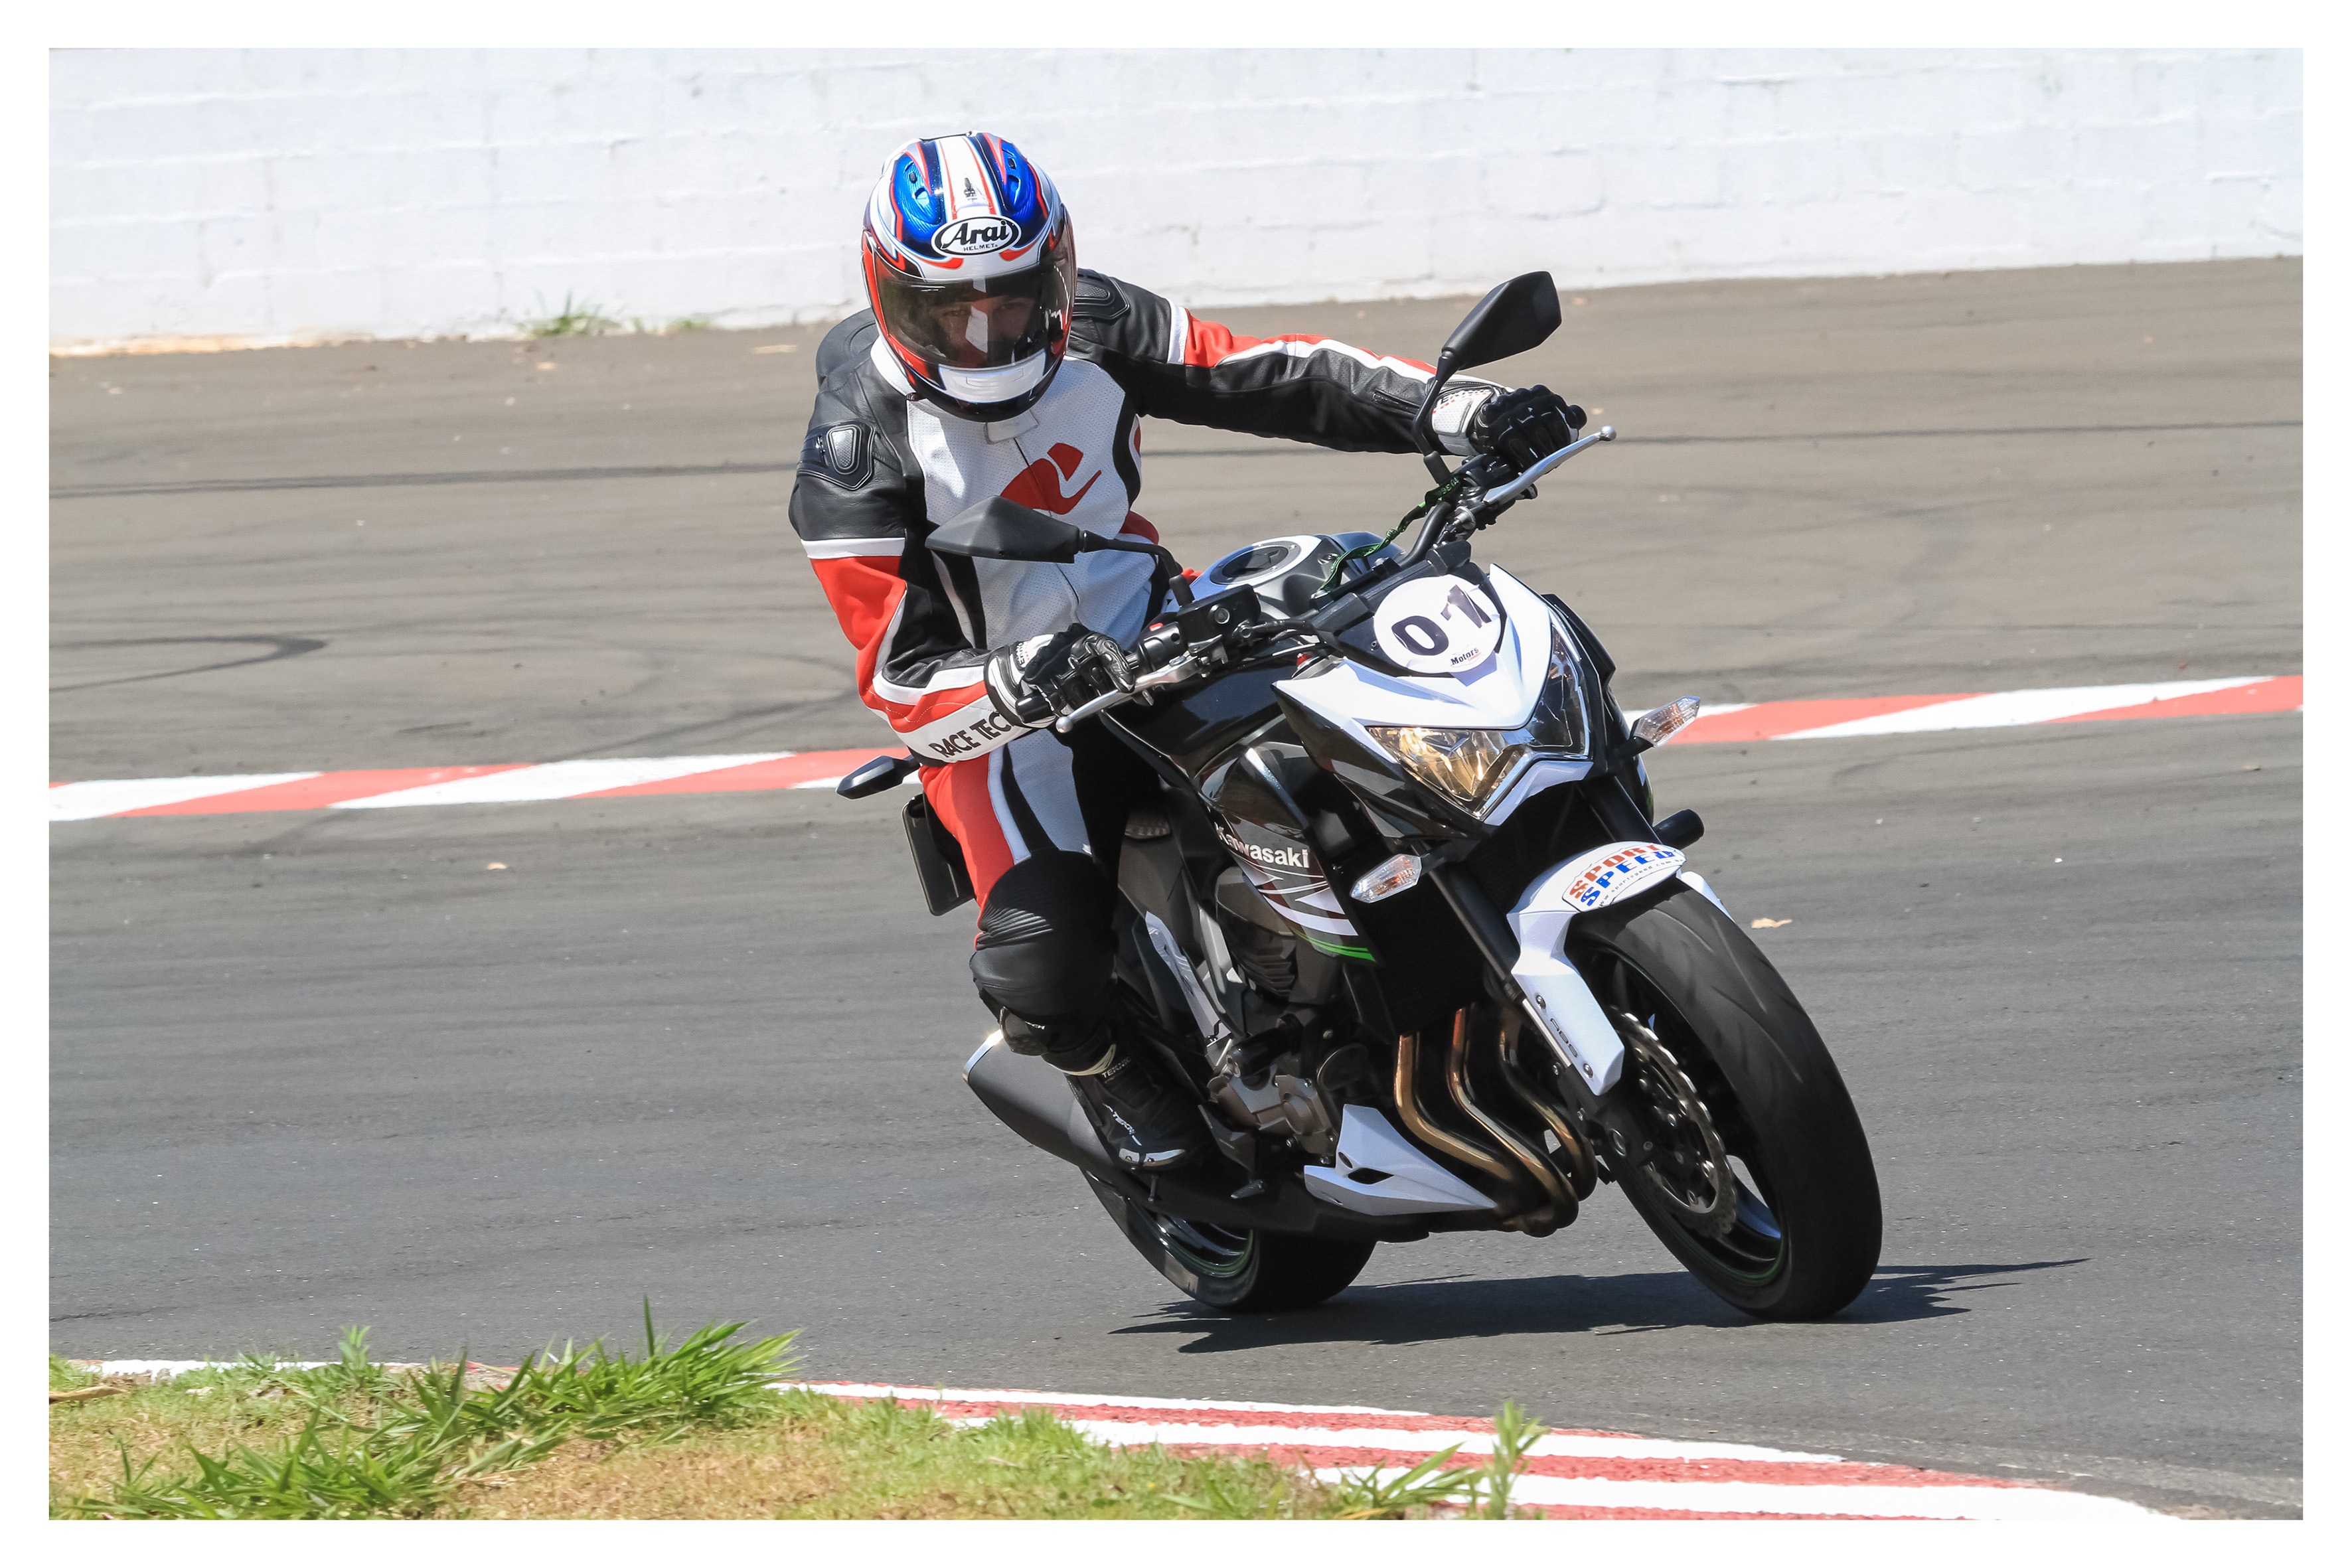
sport, car, bike, vehicle, motorcycle, extreme sport, speed, race, sports, racing, motorsport, motorcycling, motorcycle racing, road racing, automobile make, automotive exterior, stunt performer, auto race, superbike racing, autodromo, supermoto